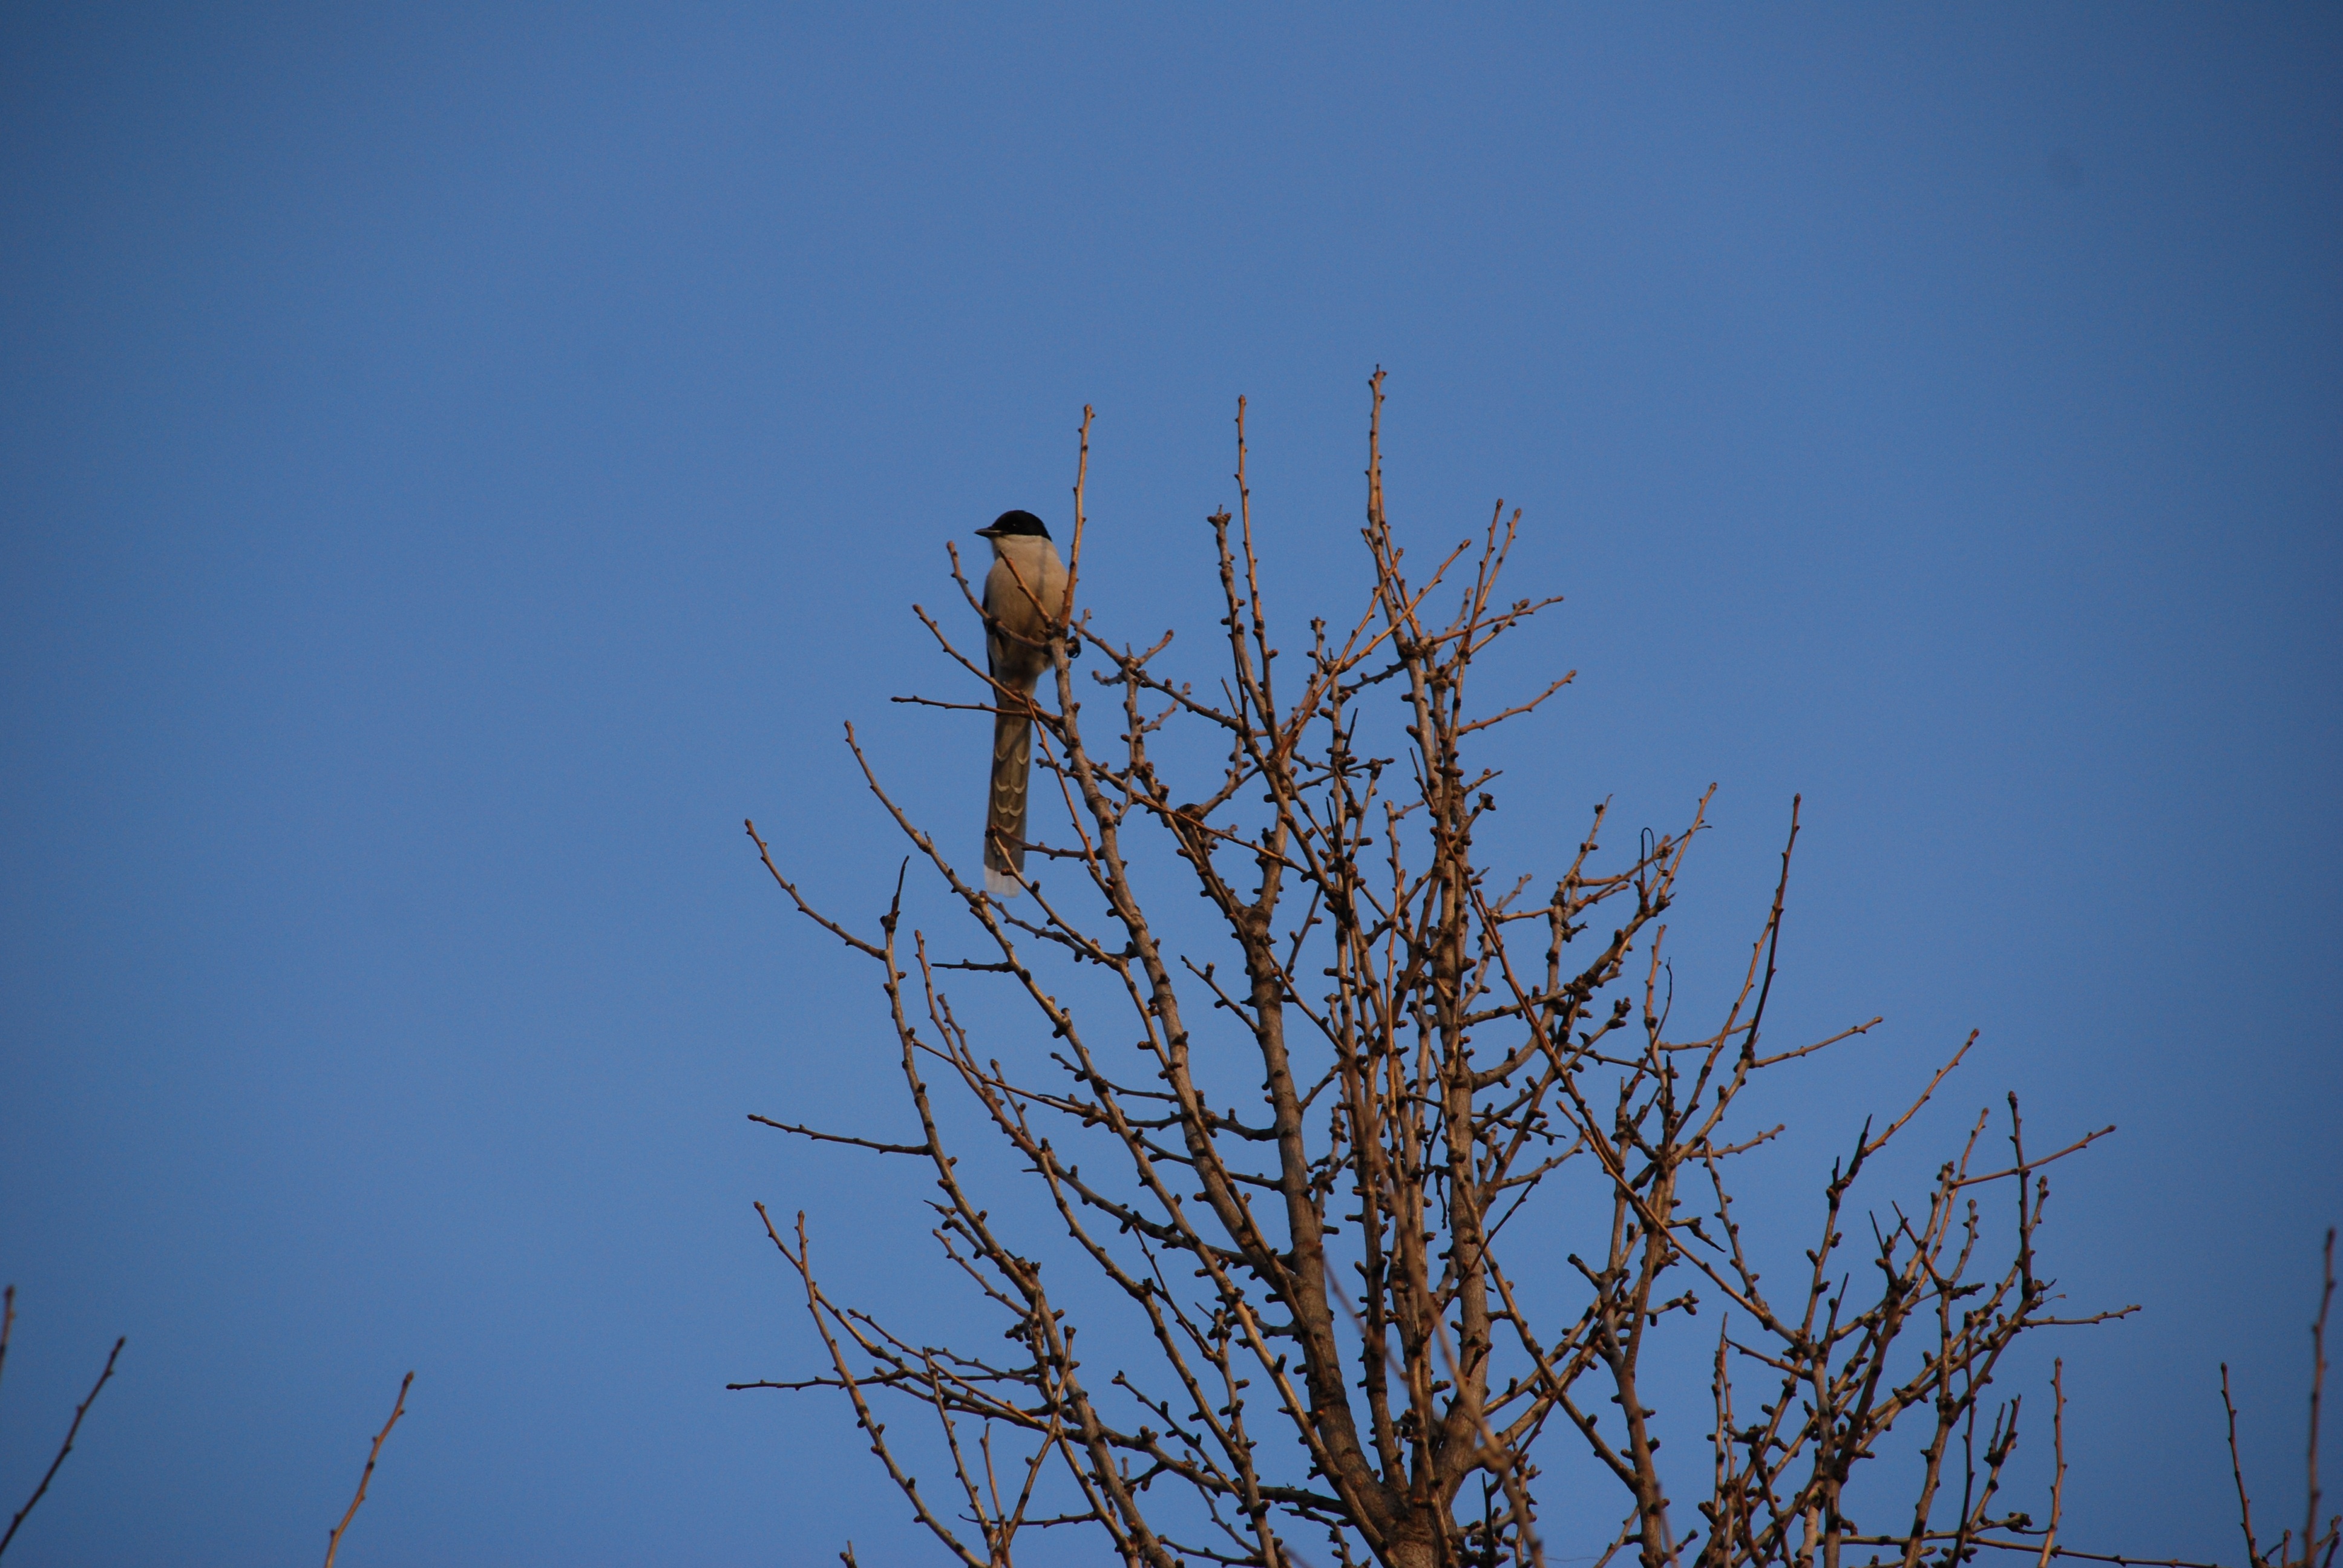
tree, nature, grass, branch, winter, bird, cloud, sky, flock, blue, lonely, blue sky, atmosphere of earth, perching bird